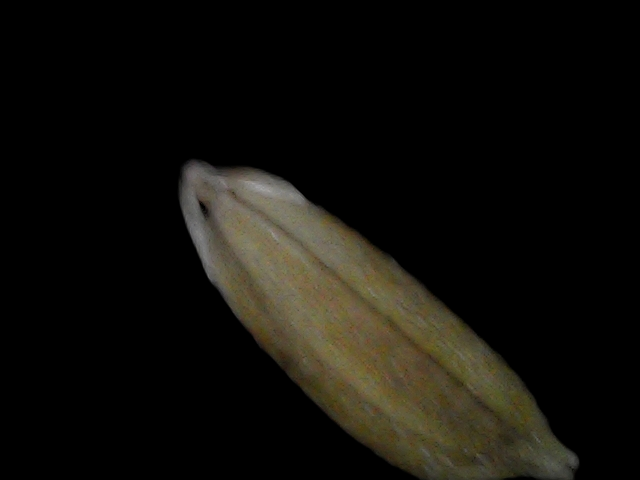
Rice variety: Bd93